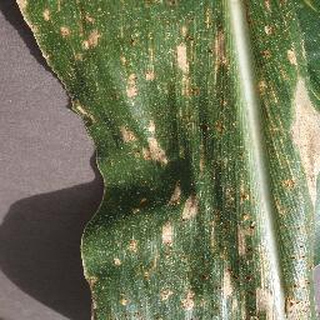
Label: corn_cercospora_leaf_spot